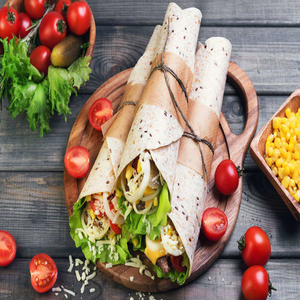
Dish: kathiroll